Mathadana

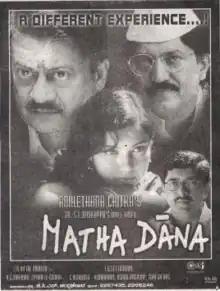
Film poster

Mathadana ( / ) is a 2001 Indian Kannada language political drama film directed by T. N. Seetharam, based on S. L. Bhyrappa's novel of the same name, and starring Anant Nag, Tara, Devaraj, Avinash and Hemanth Vasisht in pivotal roles.